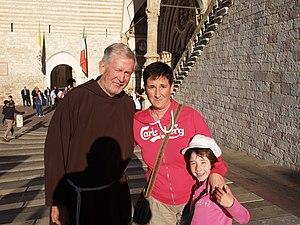
Le père Mauro Jöhri, né le 1ᵉʳ septembre 1947 à Bivio en Suisse dans les Grisons est un prêtre capucin, professeur de théologie, qui fut ministre général de son ordre de 2006 à 2018 qui comptait alors environ dix mille membres. Le P. Jöhri s'exprime couramment depuis sa jeunesse en romanche, italien, français et allemand et a appris l'anglais.